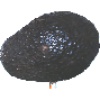
Label: Avocado ripe 1